Lūznava

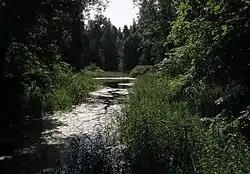
Lūznava park pond

Ūzulišku lake is a small lake located approximately 2 km from Lūznava and it is the closest swimming place.